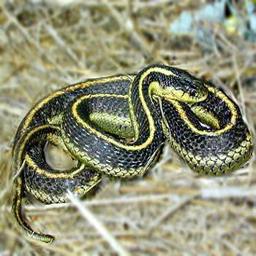
Animal: snakes